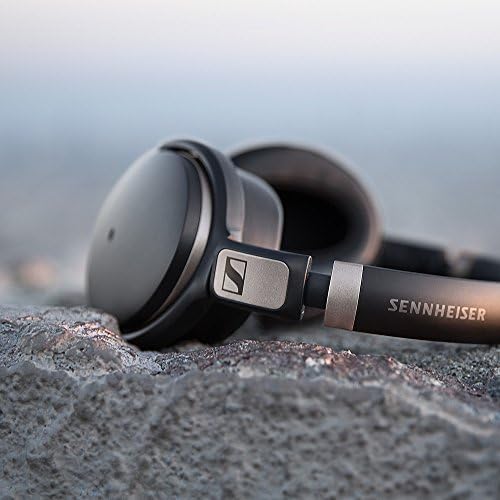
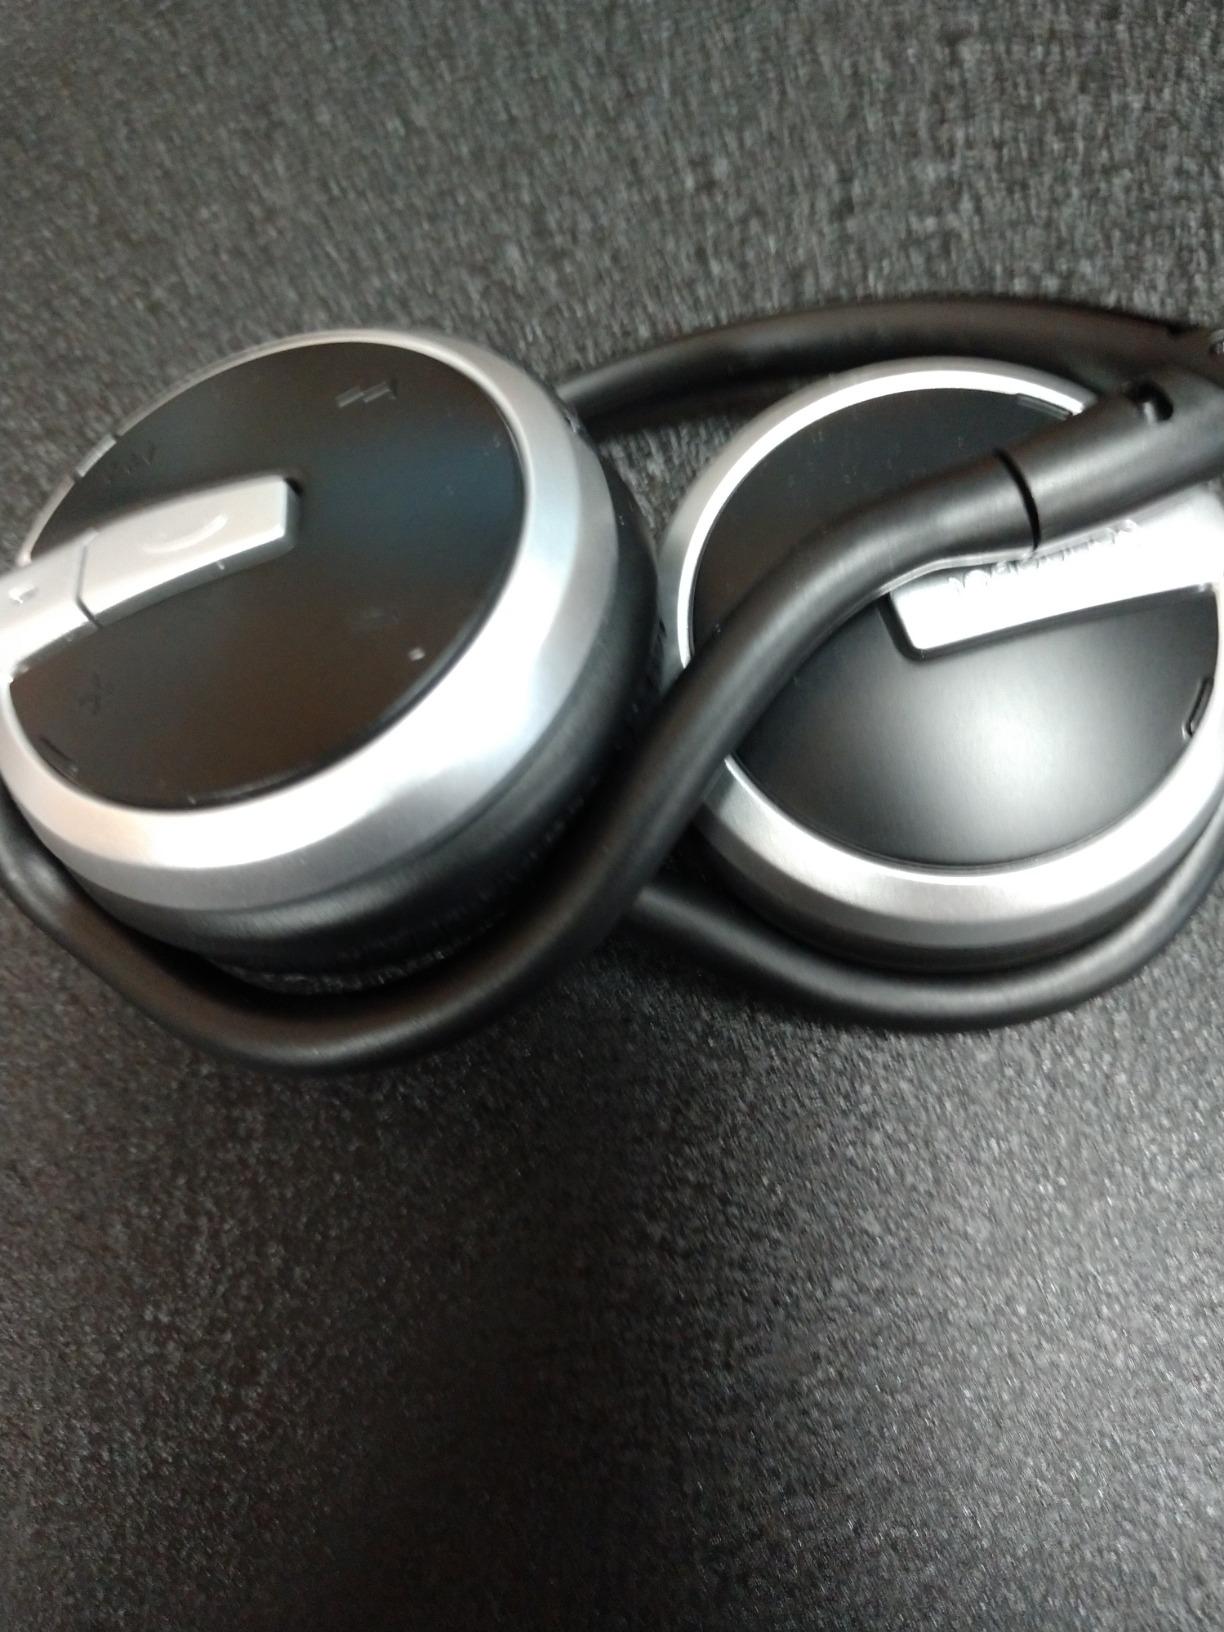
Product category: headphones
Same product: no